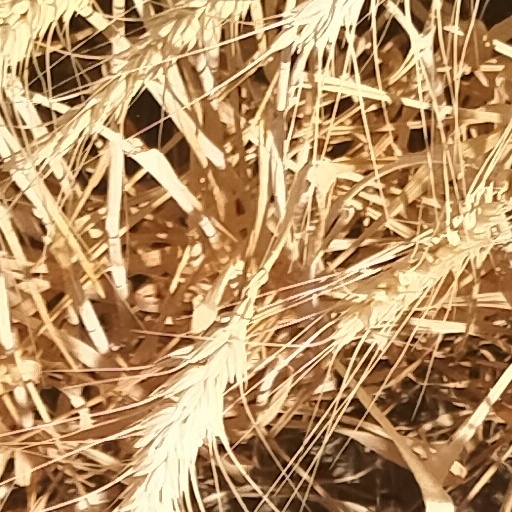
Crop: wheat